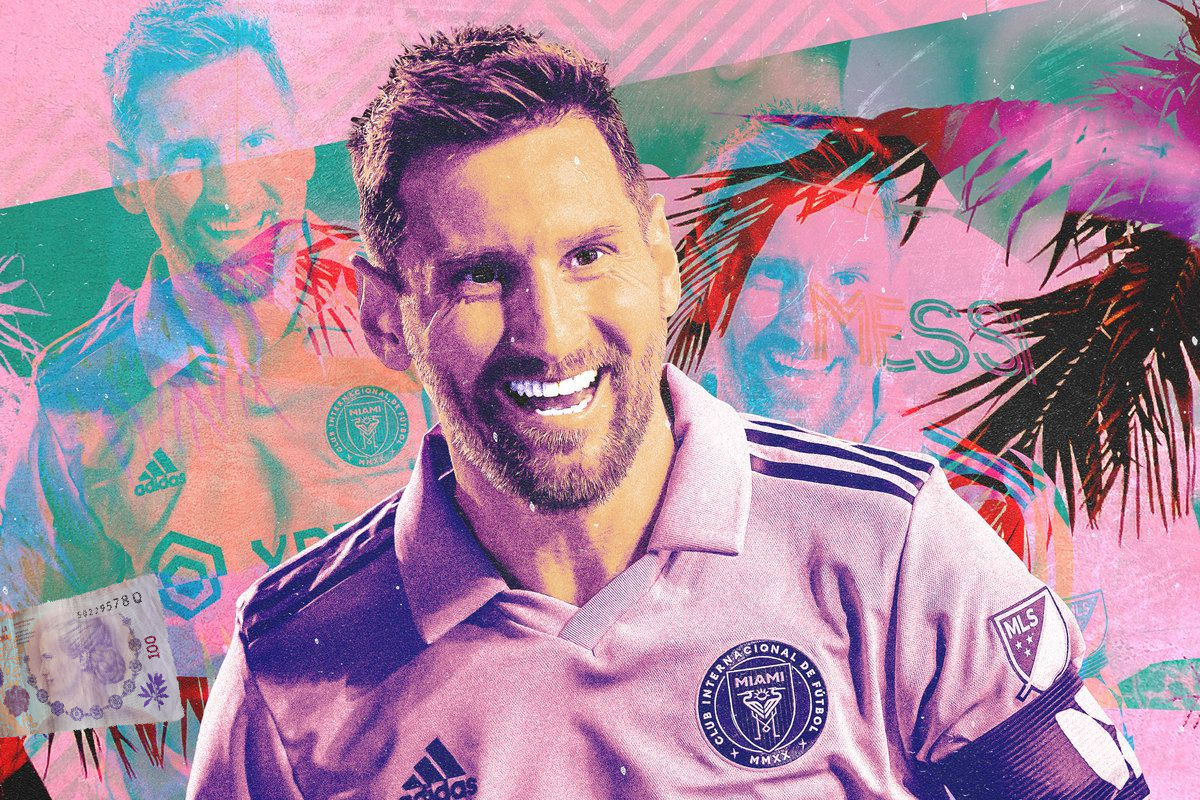
Denominación: 100